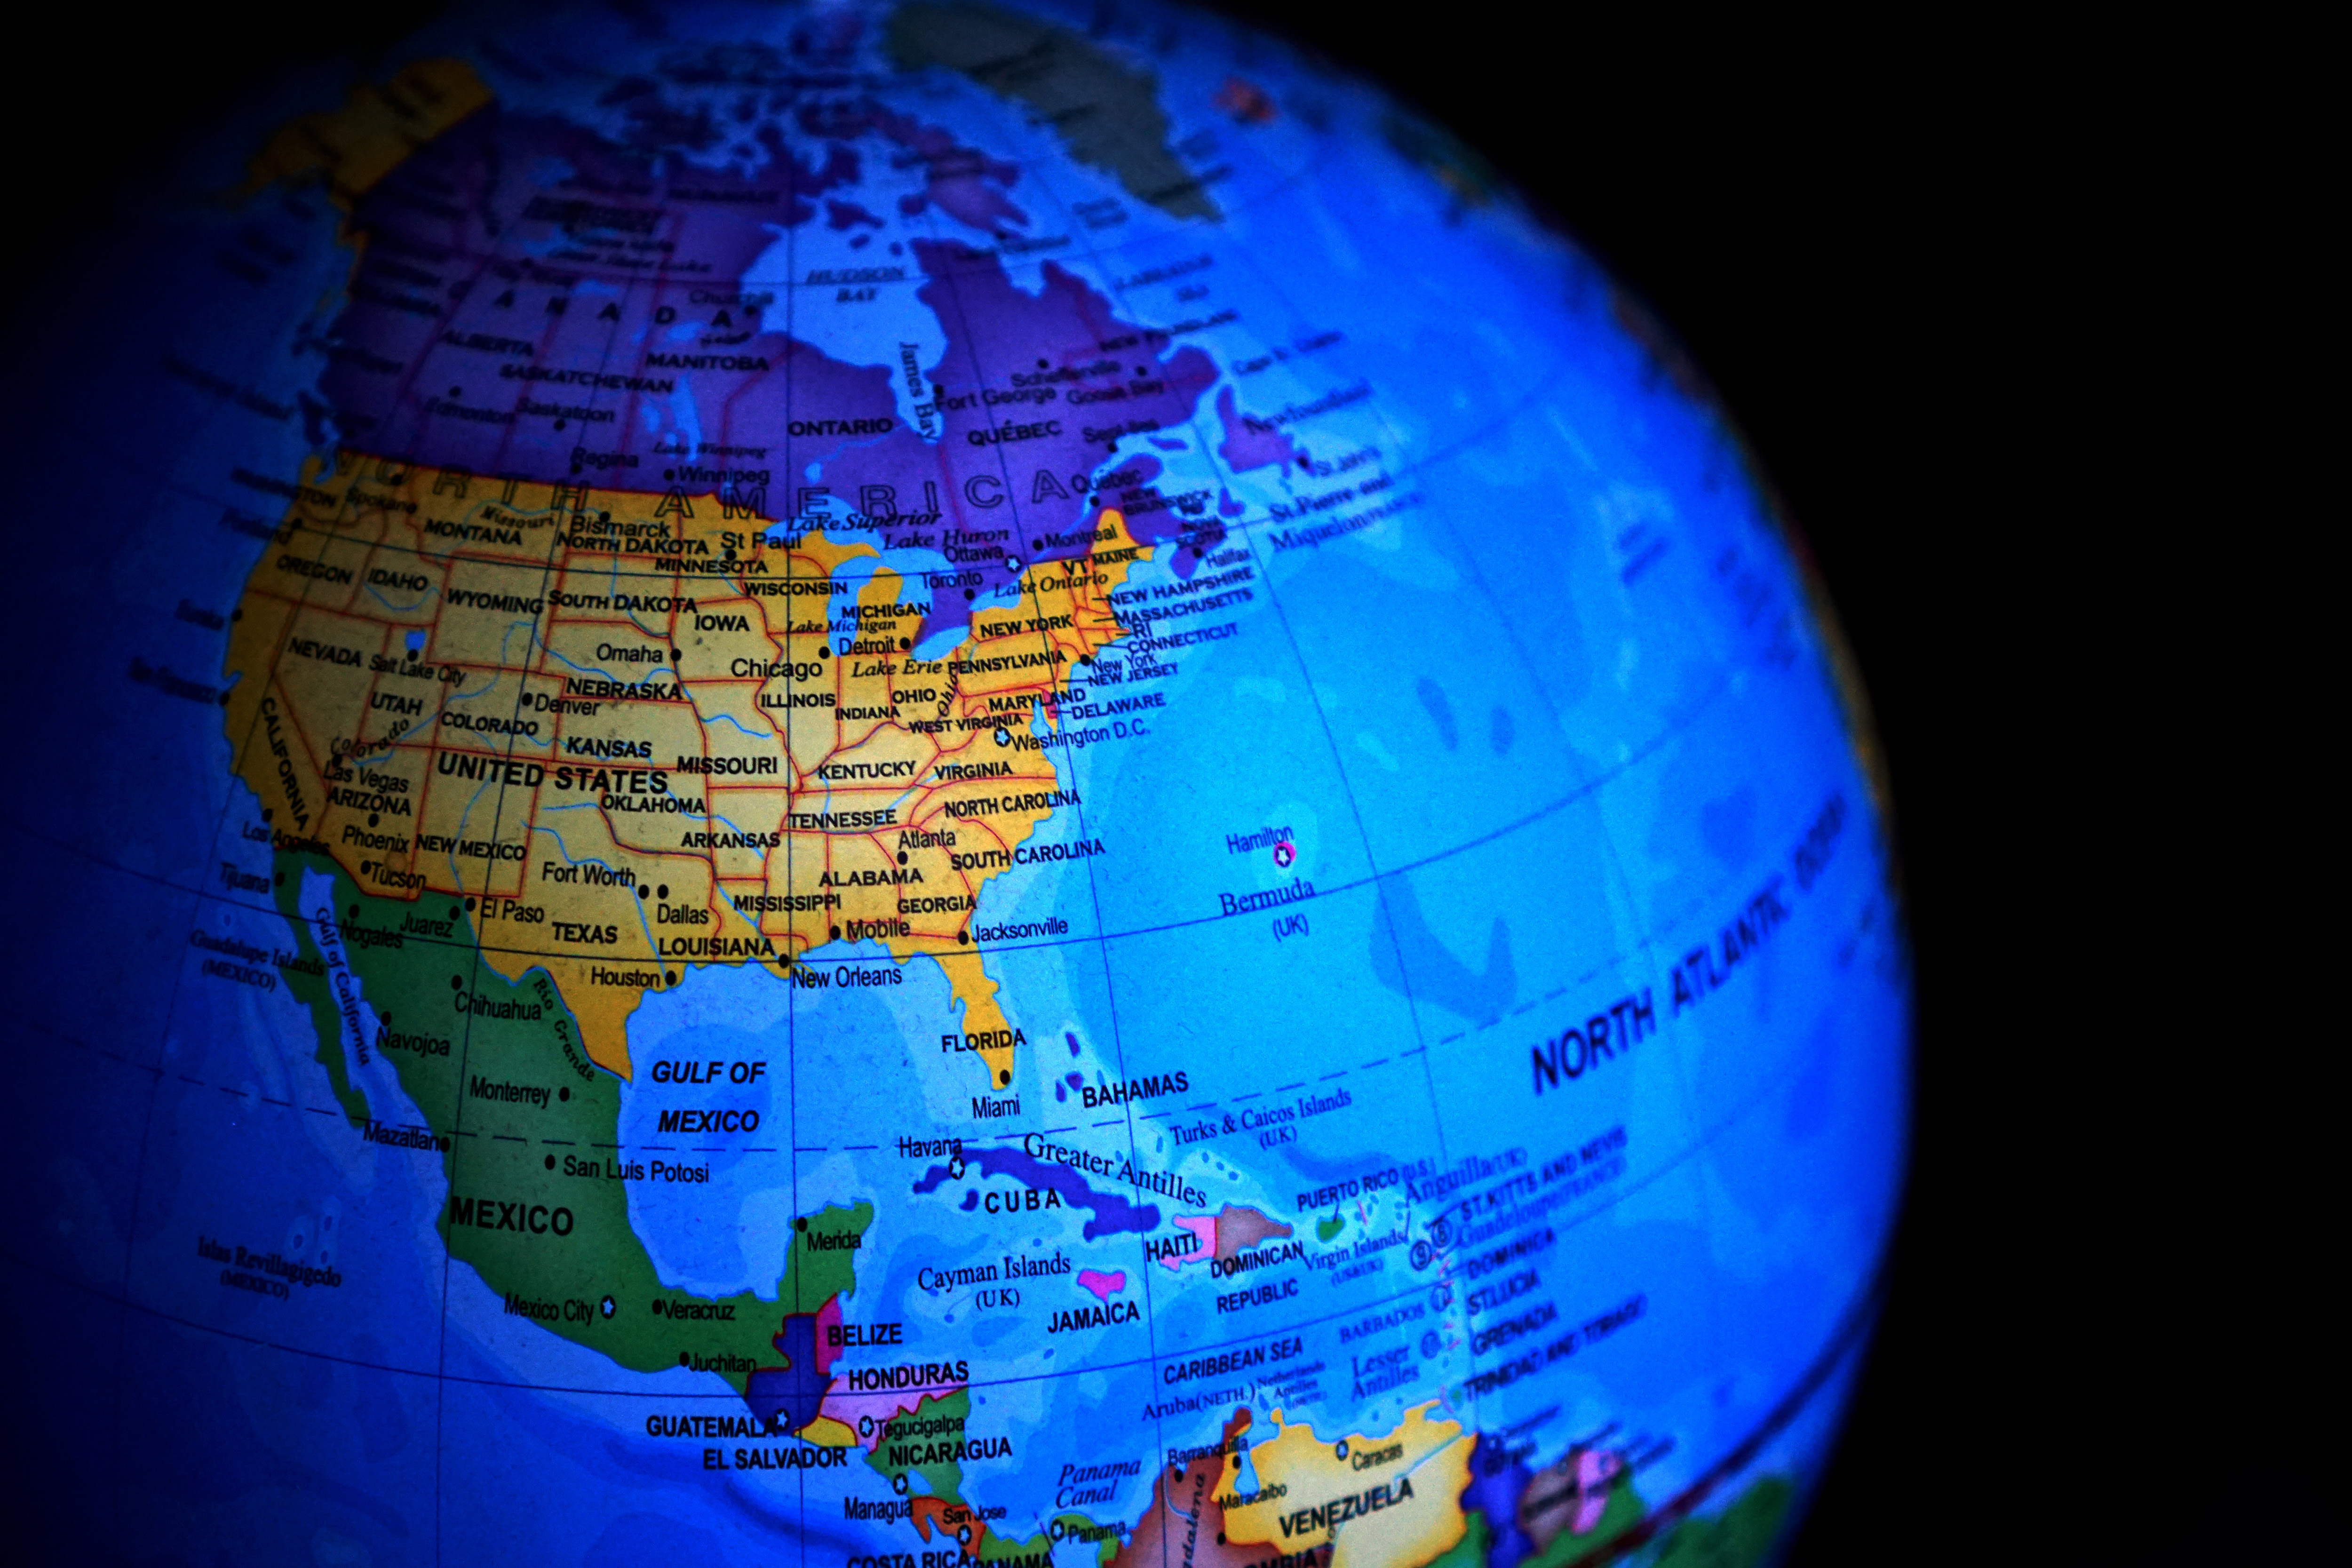
globe, world, earth, planet, sphere, interior design, electric blue, astronomical object